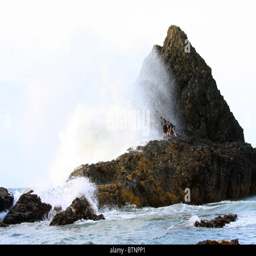
young boys defying injury and death as they taunt the wrath of the surf and major ocean waves